Asgar Abdullayev (scientist)

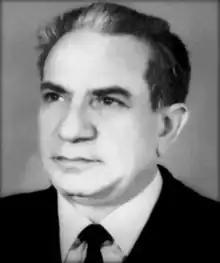
Professor (1970), the USSR Council of Ministers Prize laureate (1988).

Askar Alakbar oghlu Abdullayev (1 January 1927, Eyvazli village, Gubadli district, Azerbaijan SSR – 15 April 1998, Baku, Azerbaijan) was a Soviet and Azerbaijani electrical engineer, scientist, doctor of technical sciences (1969), the USSR State Prize laureate (1969), corresponding member of the Academy of Sciences of the Azerbaijan SSR (1969), professor (1970), the USSR Council of Ministers Prize laureate (1988).